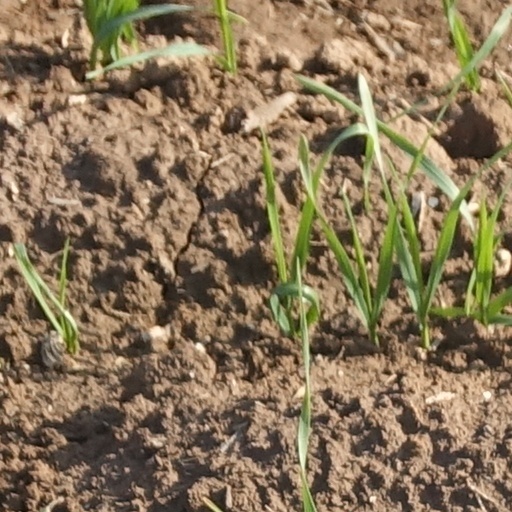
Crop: wheat